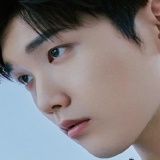
diễn viên Hinh Chiêu Lâm